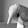
ASL letter: Q